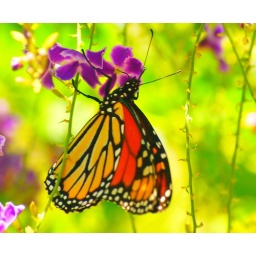
Butterfly at butterfly house at Zoo in San anotonio